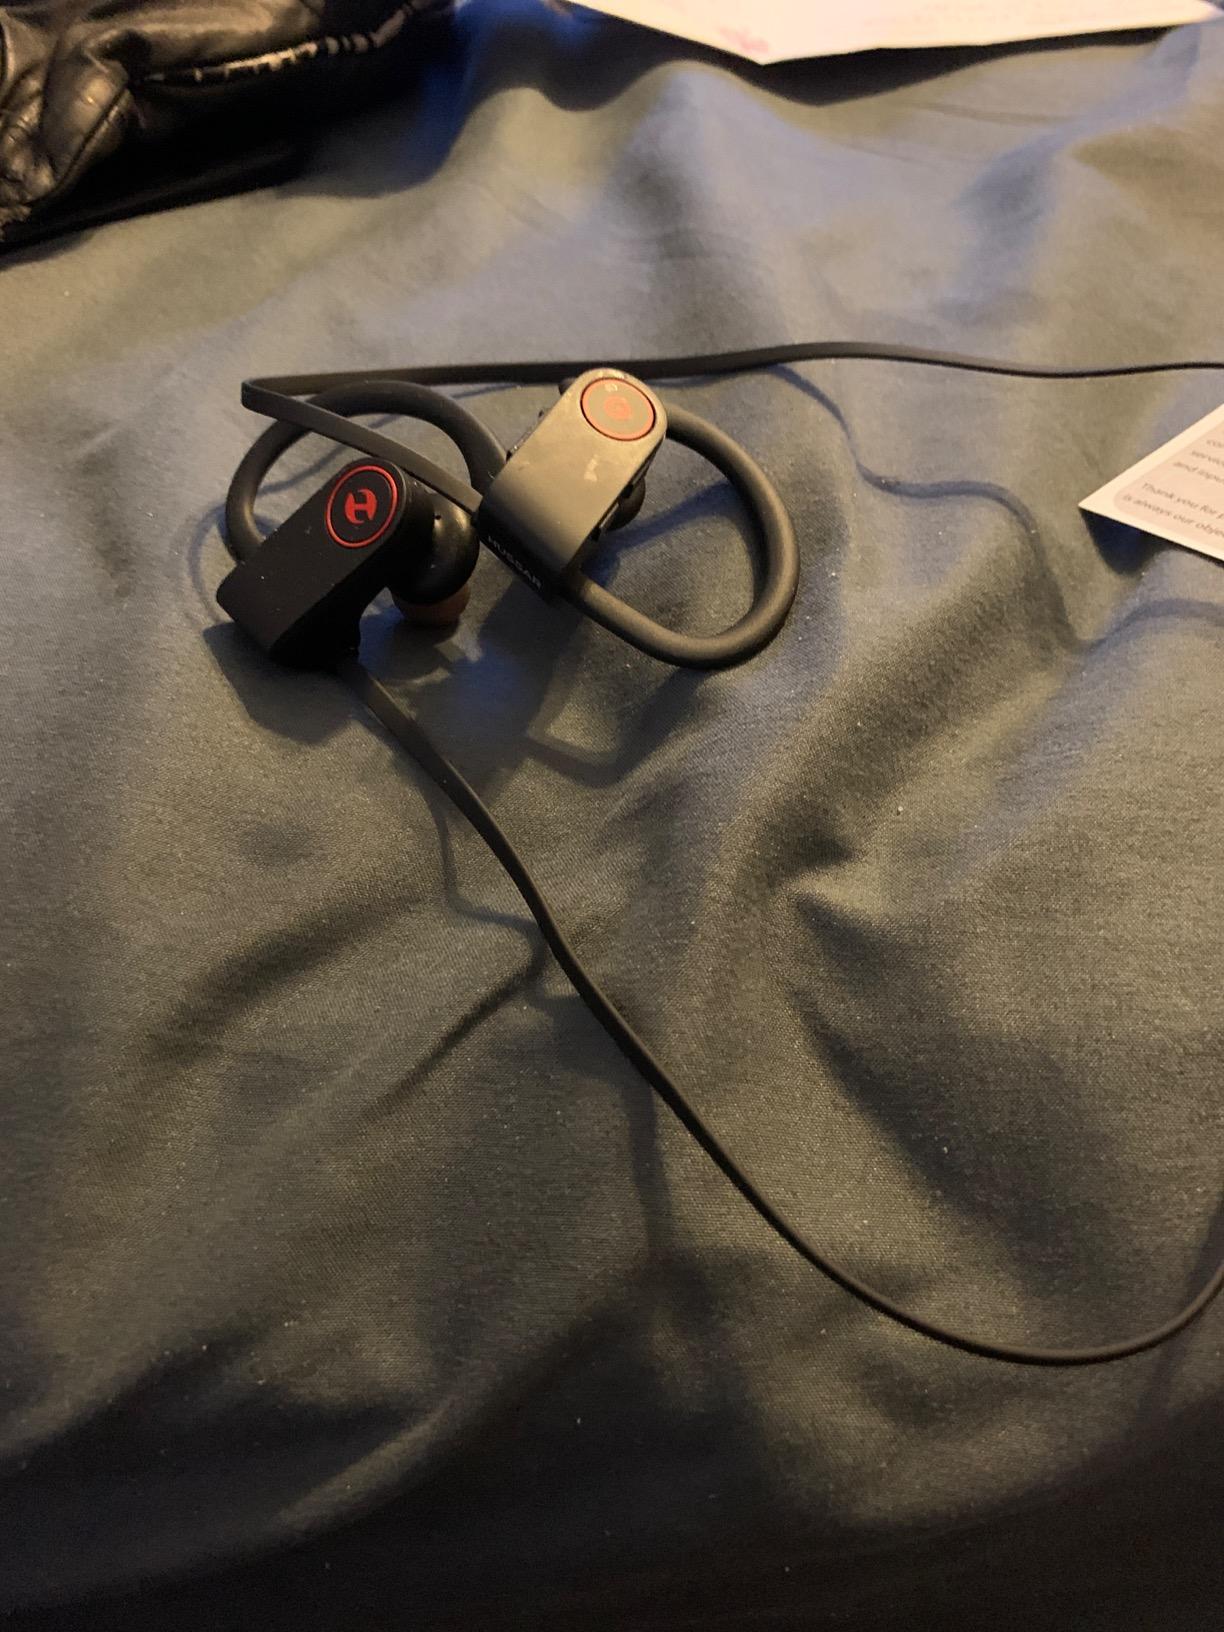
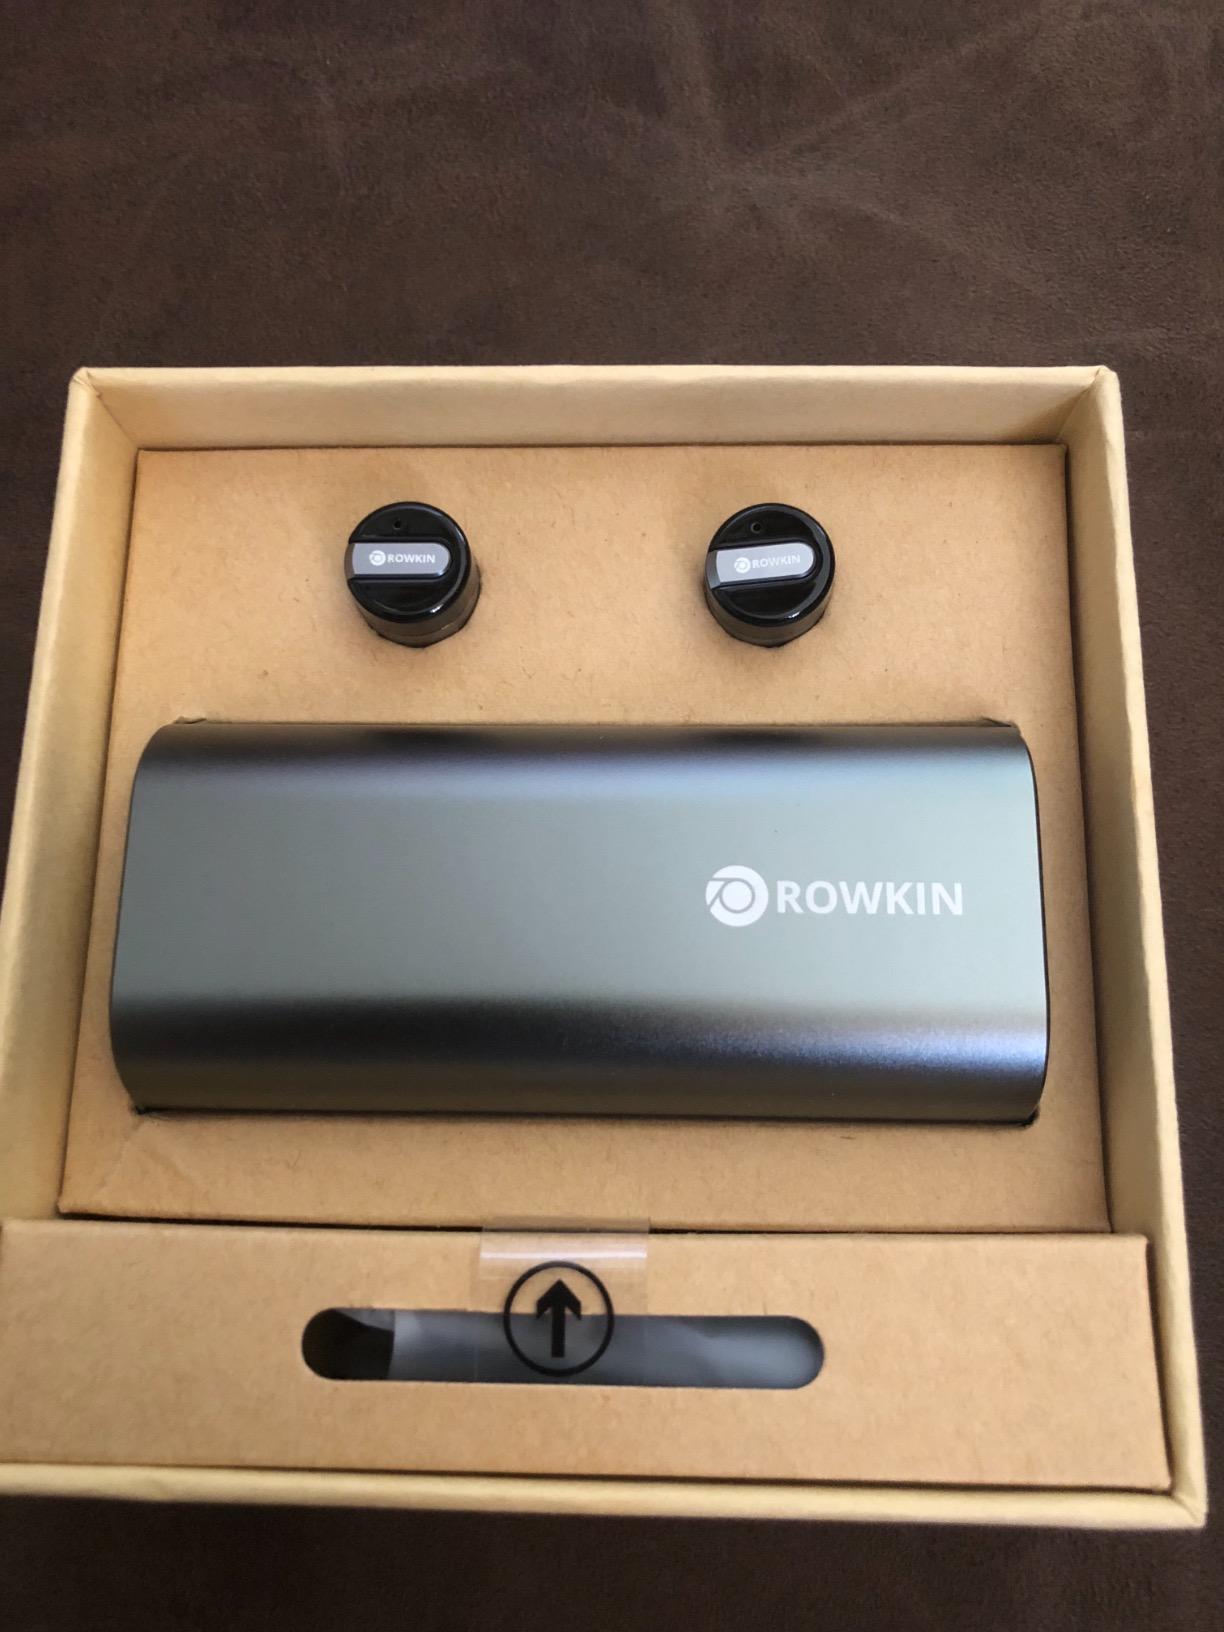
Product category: headphones
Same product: no